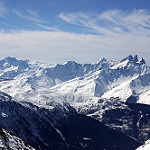
Label: mountain